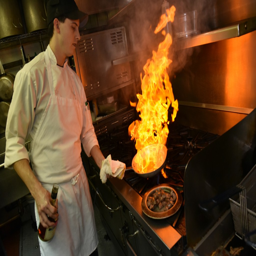
turning up the heat in the kitchen !